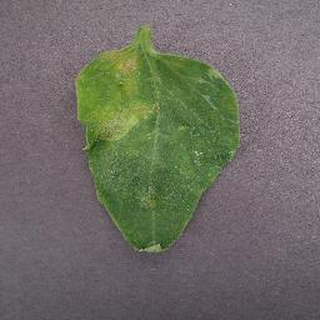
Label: tomato_late_blight